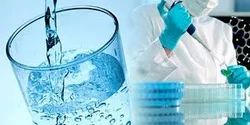
Label: Water_Analysis_Service